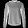
Label: Pullover